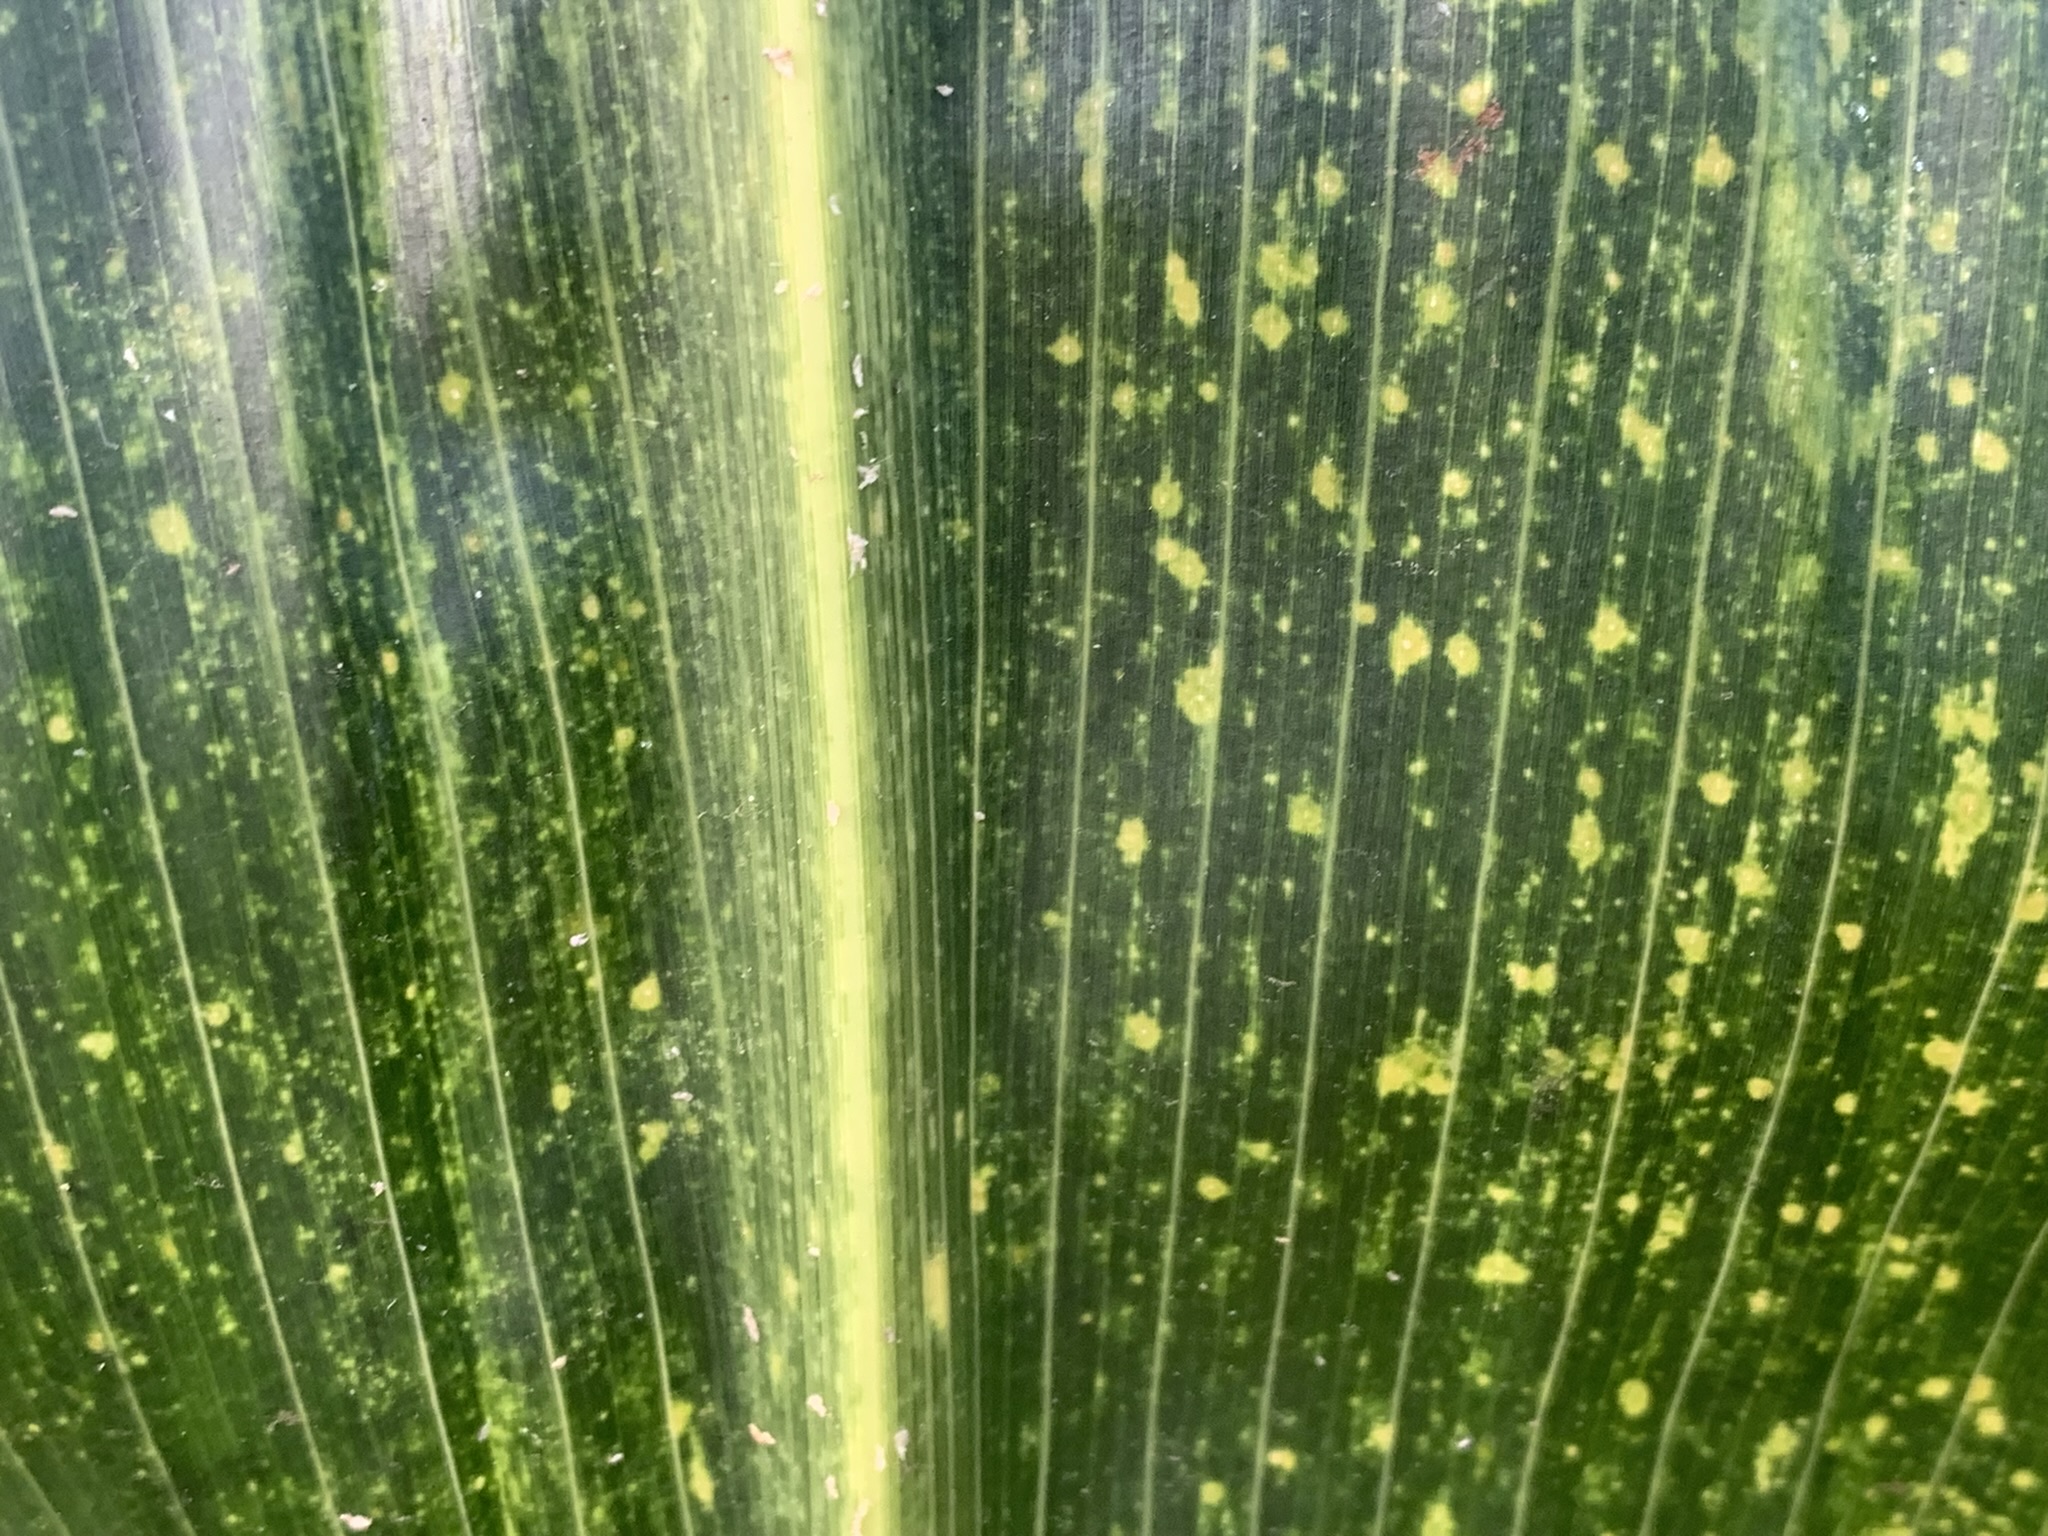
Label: MLN